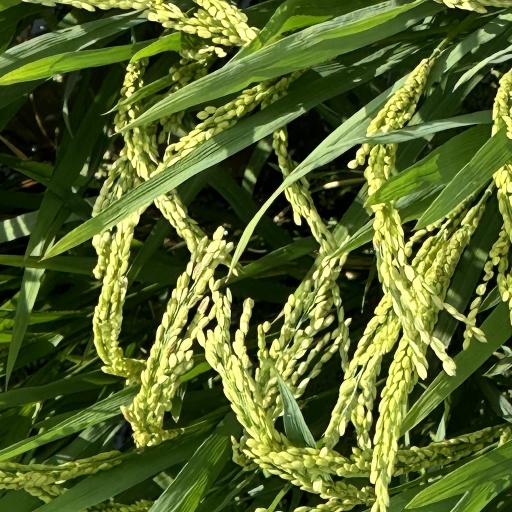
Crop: rice